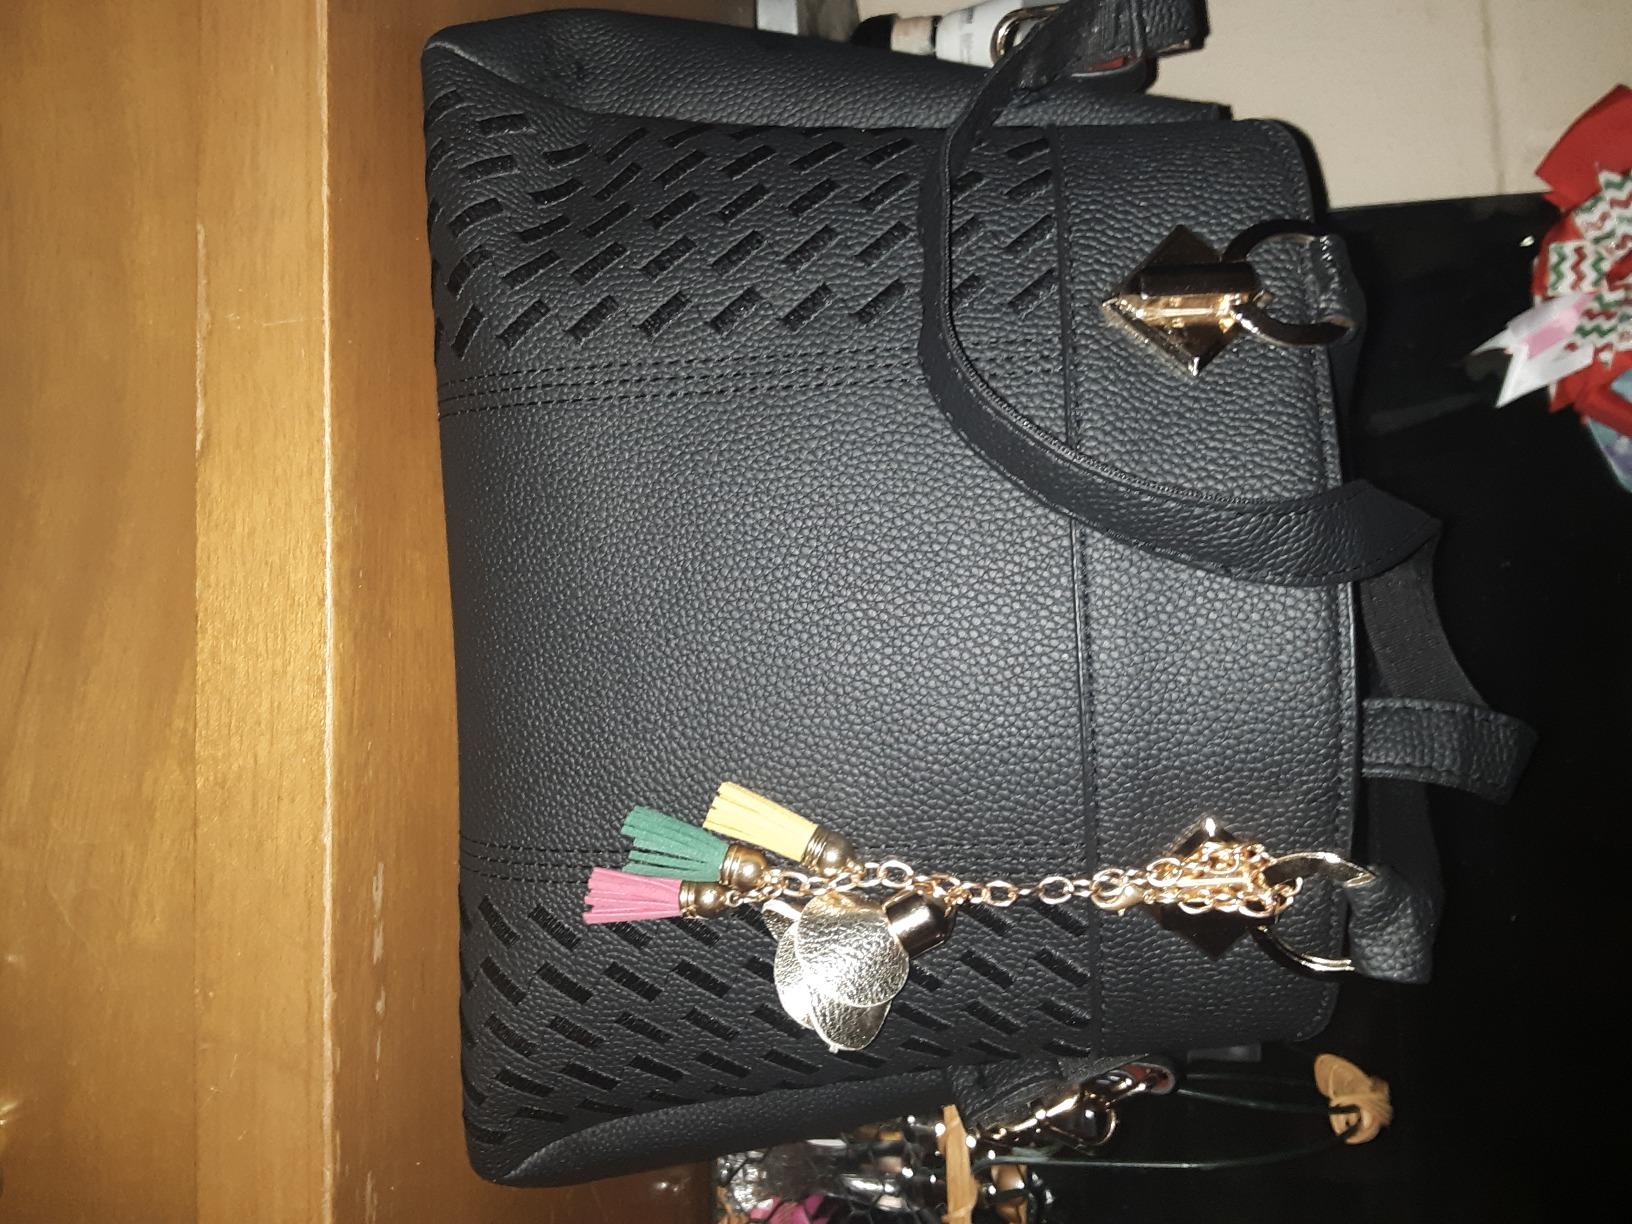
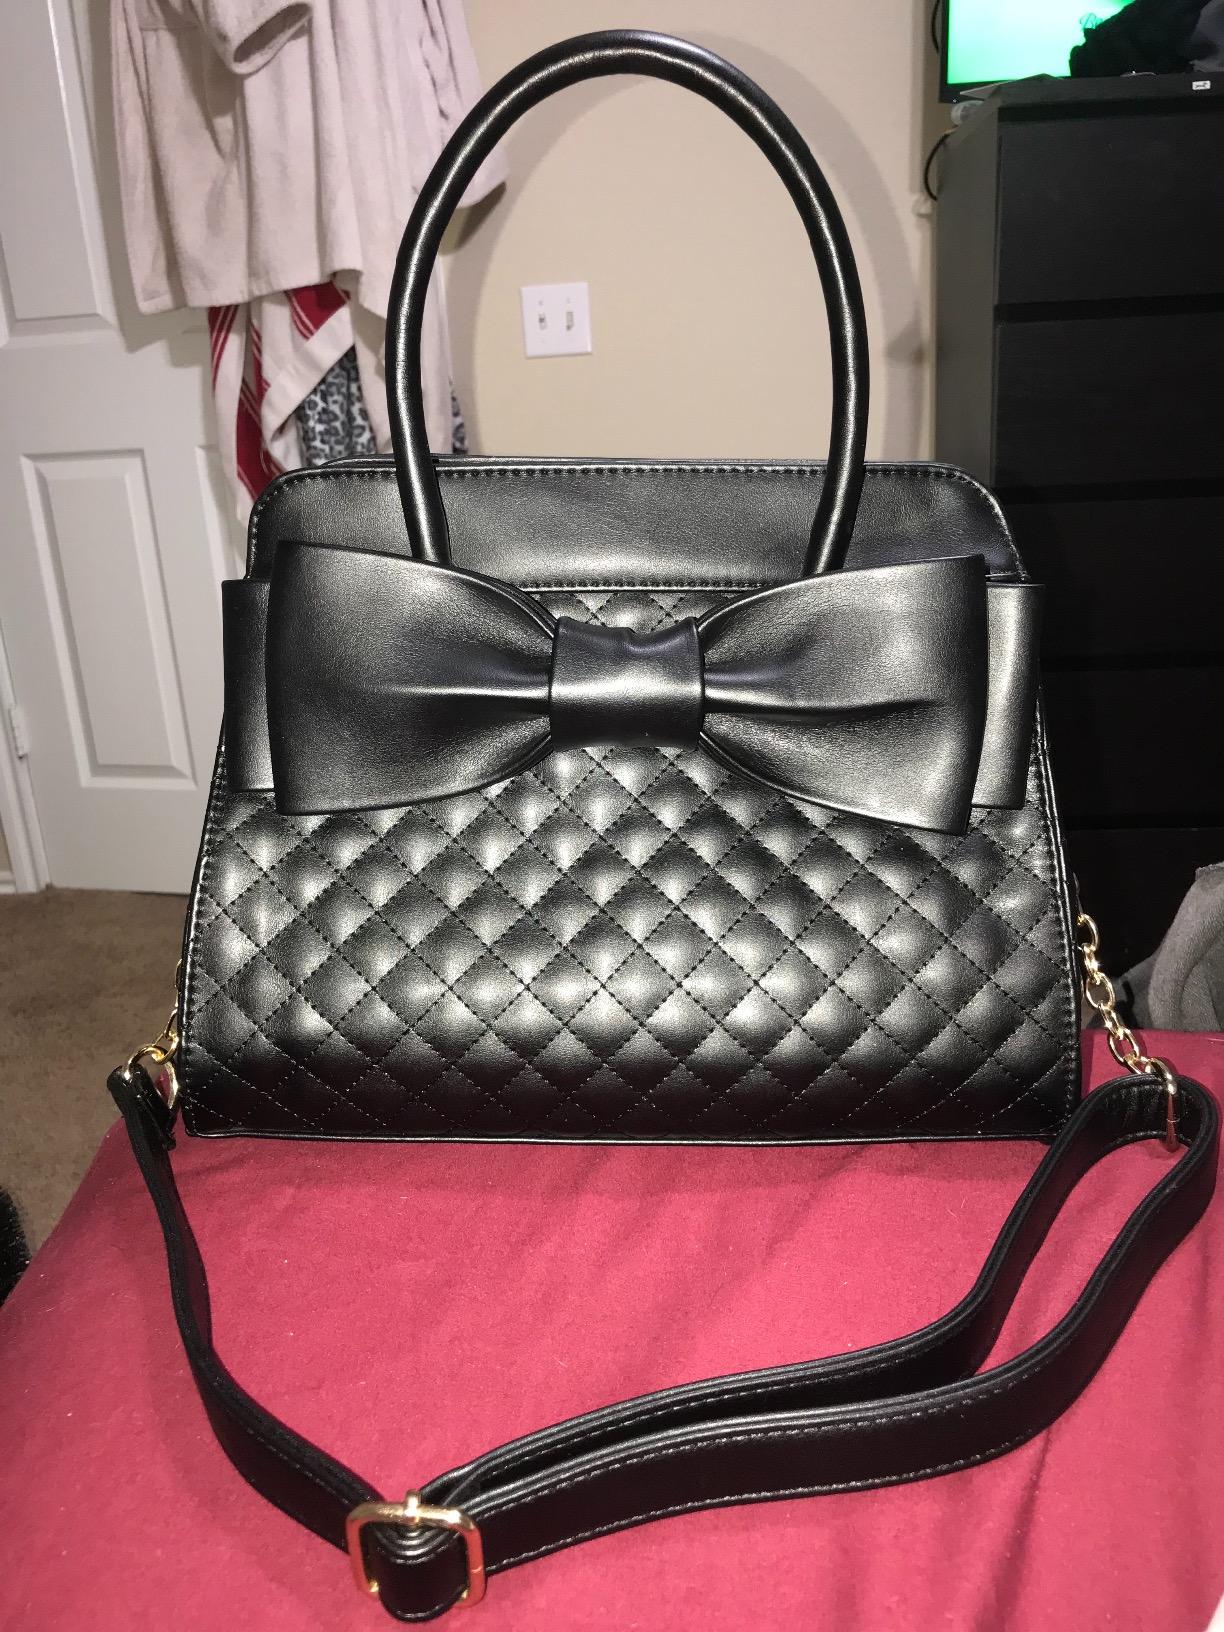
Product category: accessories_handbag
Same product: no